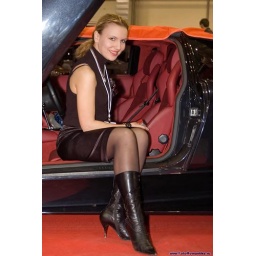
black in car